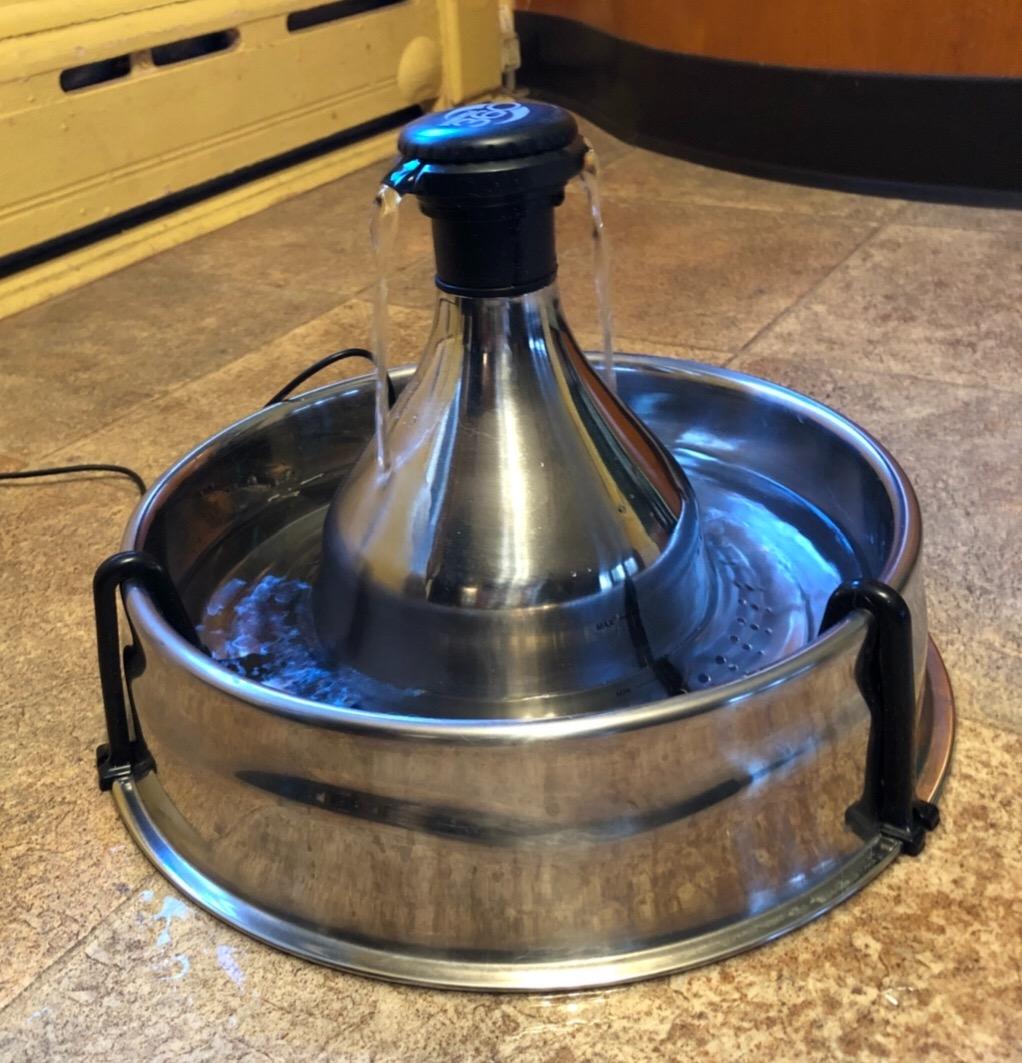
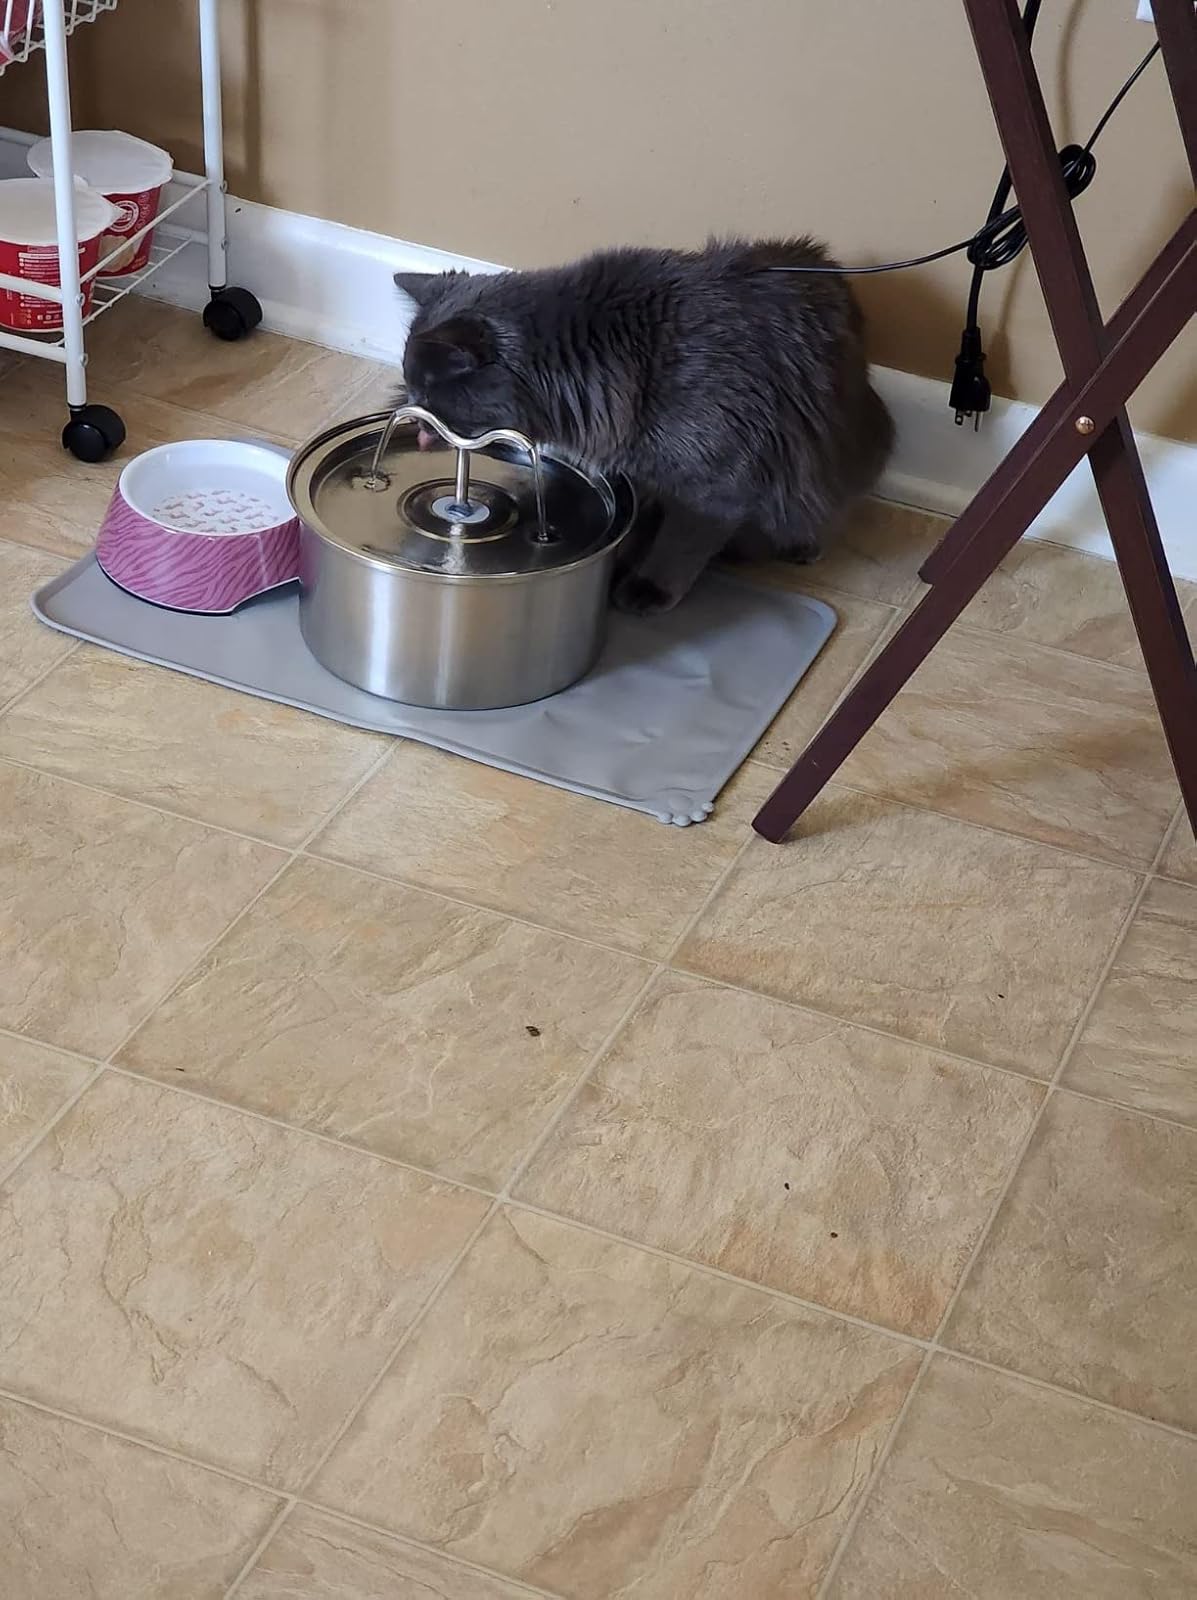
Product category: items_bowl
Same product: no